London Football Association

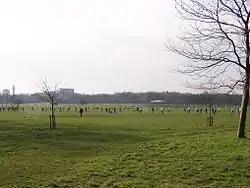
Football matches in Regent's Park

The London Football Association (LFA) is the regional Football Association for inner areas of London. The London FA was established in 1882 and is affiliated to The Football Association. The London FA administers all levels of men's, women's and junior football within its area, a circle 12 miles in radius with Charing Cross at the centre.